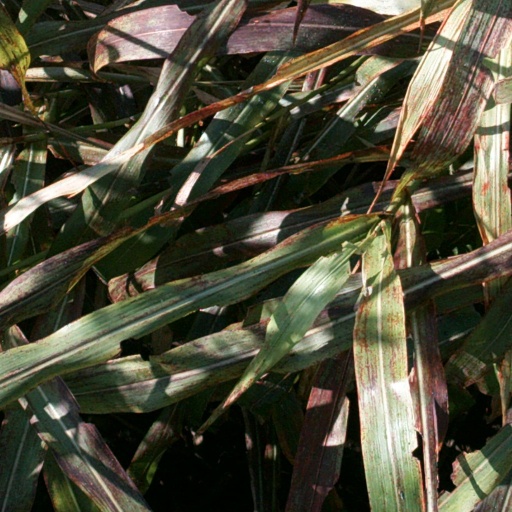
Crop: sorghum